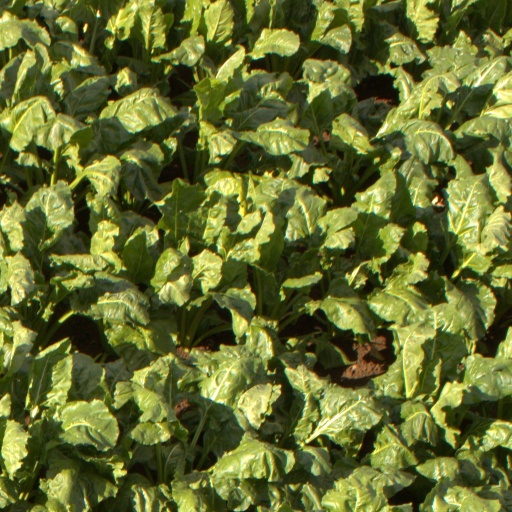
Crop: sugar beet